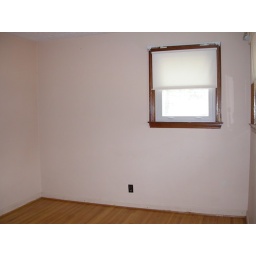
K. Side window in Cathy's future office